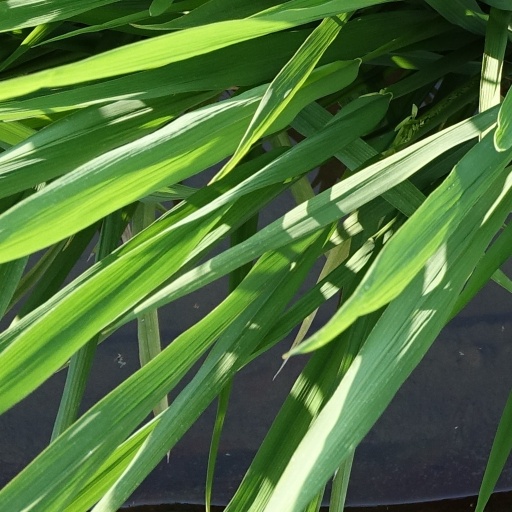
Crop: rice